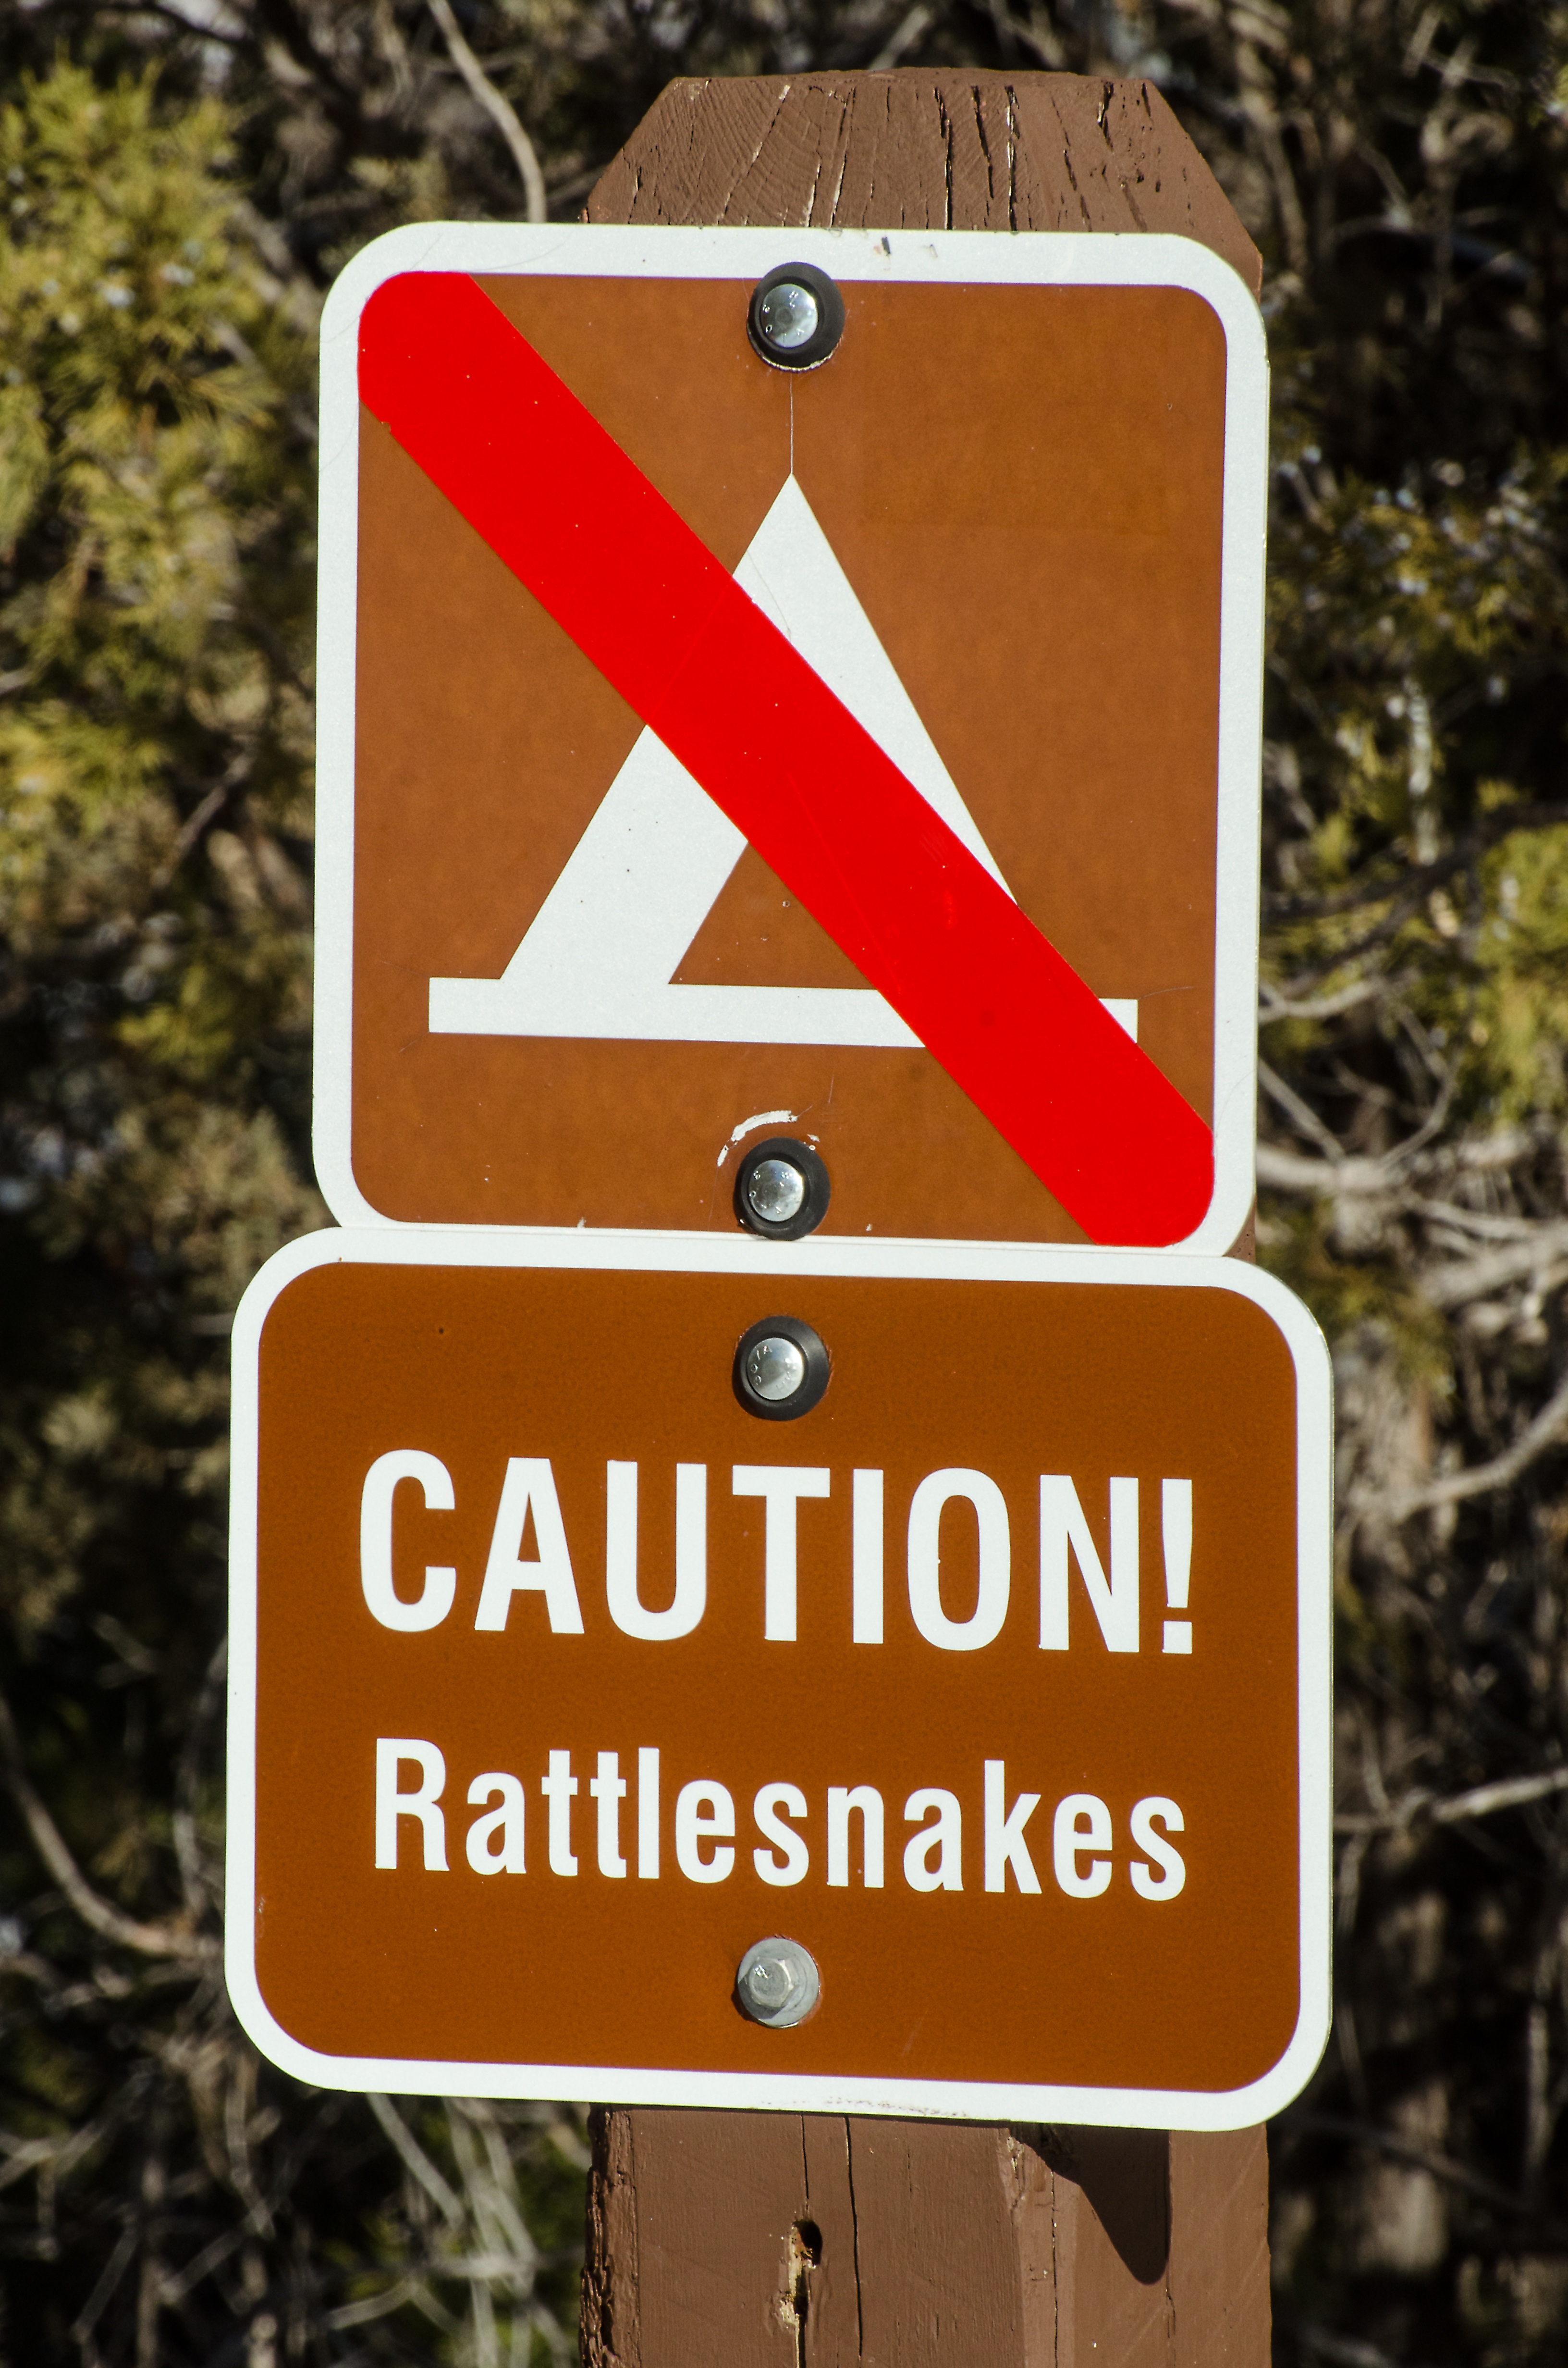
sign, symbol, park, street sign, signage, sticker, brand, font, hazard, safety, snake, rattlesnake, caution, warning, icon, venomous, rattle, poisonous, pictogram, pictograph, traffic sign, keep out, precaution, caution rattlesnakes, no camping